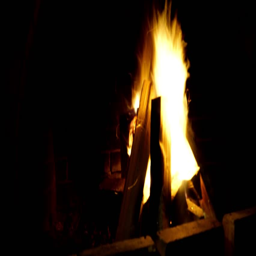
fire flames at the fireplace